Wilsons Creek (Missouri)

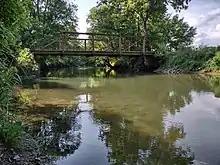
View of Wilsons Creek at Wilson's Creek National Battlefield

During the Civil War, The Battle of Wilson's Creek was fought in the area between an estimated 5,400 Union Troops and an estimated 11,000 Confederate troops. There were an 1,235 estimated Union casualties (22.87% of total Union forces), and an estimated 1,095 Confederate casualties (9.95% of total Confederate forces). The Confederate Army won the battle, giving them control of southwestern Missouri. However, the Union troops were able to escape, as the Confederates were unable to follow them as they retreated. They were exhausted, and had little supplies.